London Necropolis Company

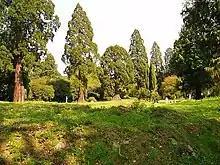
Grassy area lined with giant sequoia trees, with occasional scattered gravestones

A site for the London terminus near Waterloo had been suggested by Richard Broun. Its proximity to the Thames meant that bodies could be cheaply transported to the terminus by water from much of London, while being situated near three major Thames bridges the area was easily accessed from both north and south of the river. The arches of the huge brick viaduct carrying the LSWR into Waterloo Bridge station (now London Waterloo station) were easily converted into mortuaries. Broun also felt that the journey out of London from Waterloo Bridge would be less distressing for mourners; while most of the rail routes out of London ran through tunnels and deep cuttings or through densely populated areas, at this time the urban development of what is now south London had not taken place and the LSWR route ran almost entirely through parkland and countryside. In March 1854 the LNC purchased a plot of land between Westminster Bridge Road and York Street (now Leake Street). Architect William Tite and engineer William Cubitt drew up a design for a station, which was approved in June 1854 and completed in October of that year.